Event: Nepal Earthquake
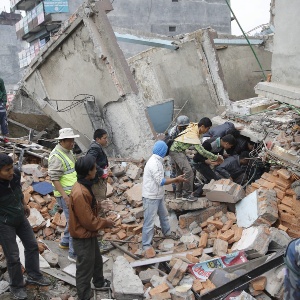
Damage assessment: damage